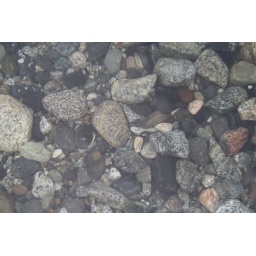
the water is so clean &amp;amp; clear in the bay